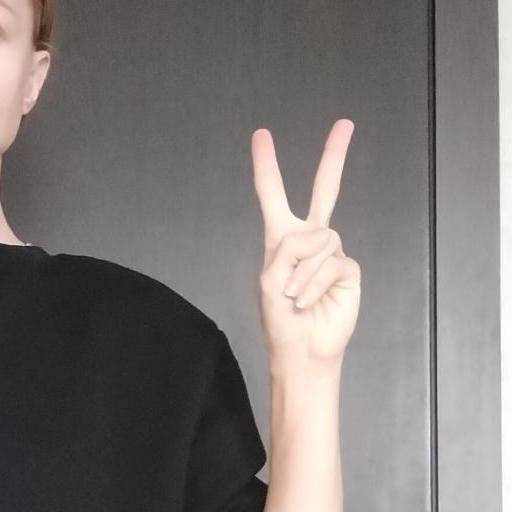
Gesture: peace